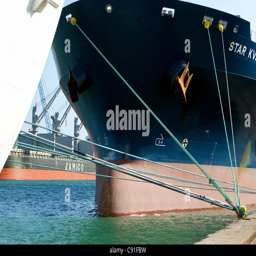
cargo ships alongside a city